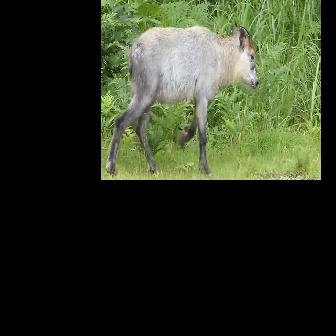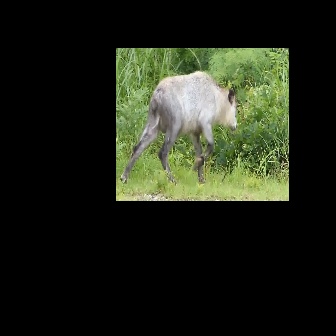
  Please identify the target specified by the bounding box [104,25,258,179] in the first image and locate it in the second image. Return the coordinates in [x_min,y_min,x_max,y_max] format.
Answer: [119,69,237,187]